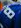
Number: 8